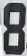
Number: 8